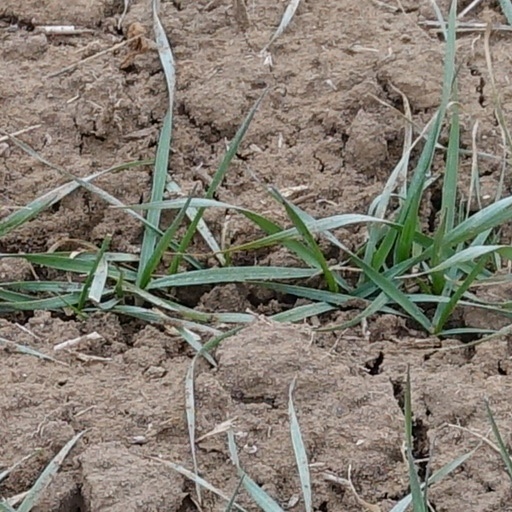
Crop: wheat